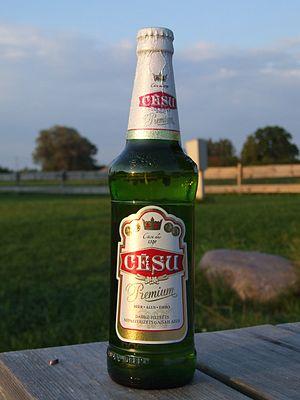
La cuisine lettone est une cuisine aux multiples influences. On dénote des habitudes culinaires dérivant des traditions germaniques, mais également russes ou polonaises. La cuisine lettone comprend beaucoup de produits laitiers, de poisson, de pain, de soupes, de charcuterie. Les plats traditionnels sont les pois au lard, les côtes de porc fumées ainsi que les harengs de la mer Baltique à l'aneth. Les Lettons sont de grands consommateurs de pommes de terres, de chou, de pois, de haricots et de betteraves. De nombreux plats comportent de l'aneth, herbe de prédilection des Lettons.